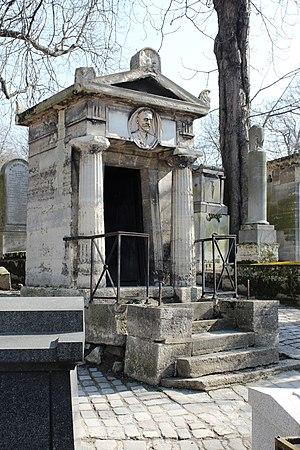
Chapelle néo-antique en forme de temple romain distyle à colonnes doriques grecques et acrotères à palmettes. Médaillon représentant P. de Lucy Fossarieu au linteau, dans la hauteur de l'architrave et la frise, en bésicles. Français
Le terme distyle désigne un temple grec ayant deux colonnes en façade. Un temple ayant huit colonnes en façade se nommerait octostyle, dix colonnes décastyle etc. Sachant que le rapport du nombre de colonnes en façade par rapport au nombre de colonnes sur les côtés dans les temples grec est souvent égal à 2n+1.